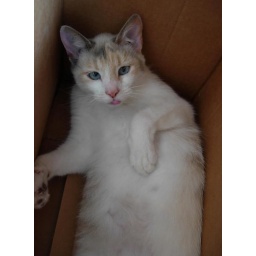
May 4th 2006-Mouse was sleeping in this box like this, until I came and woke her up